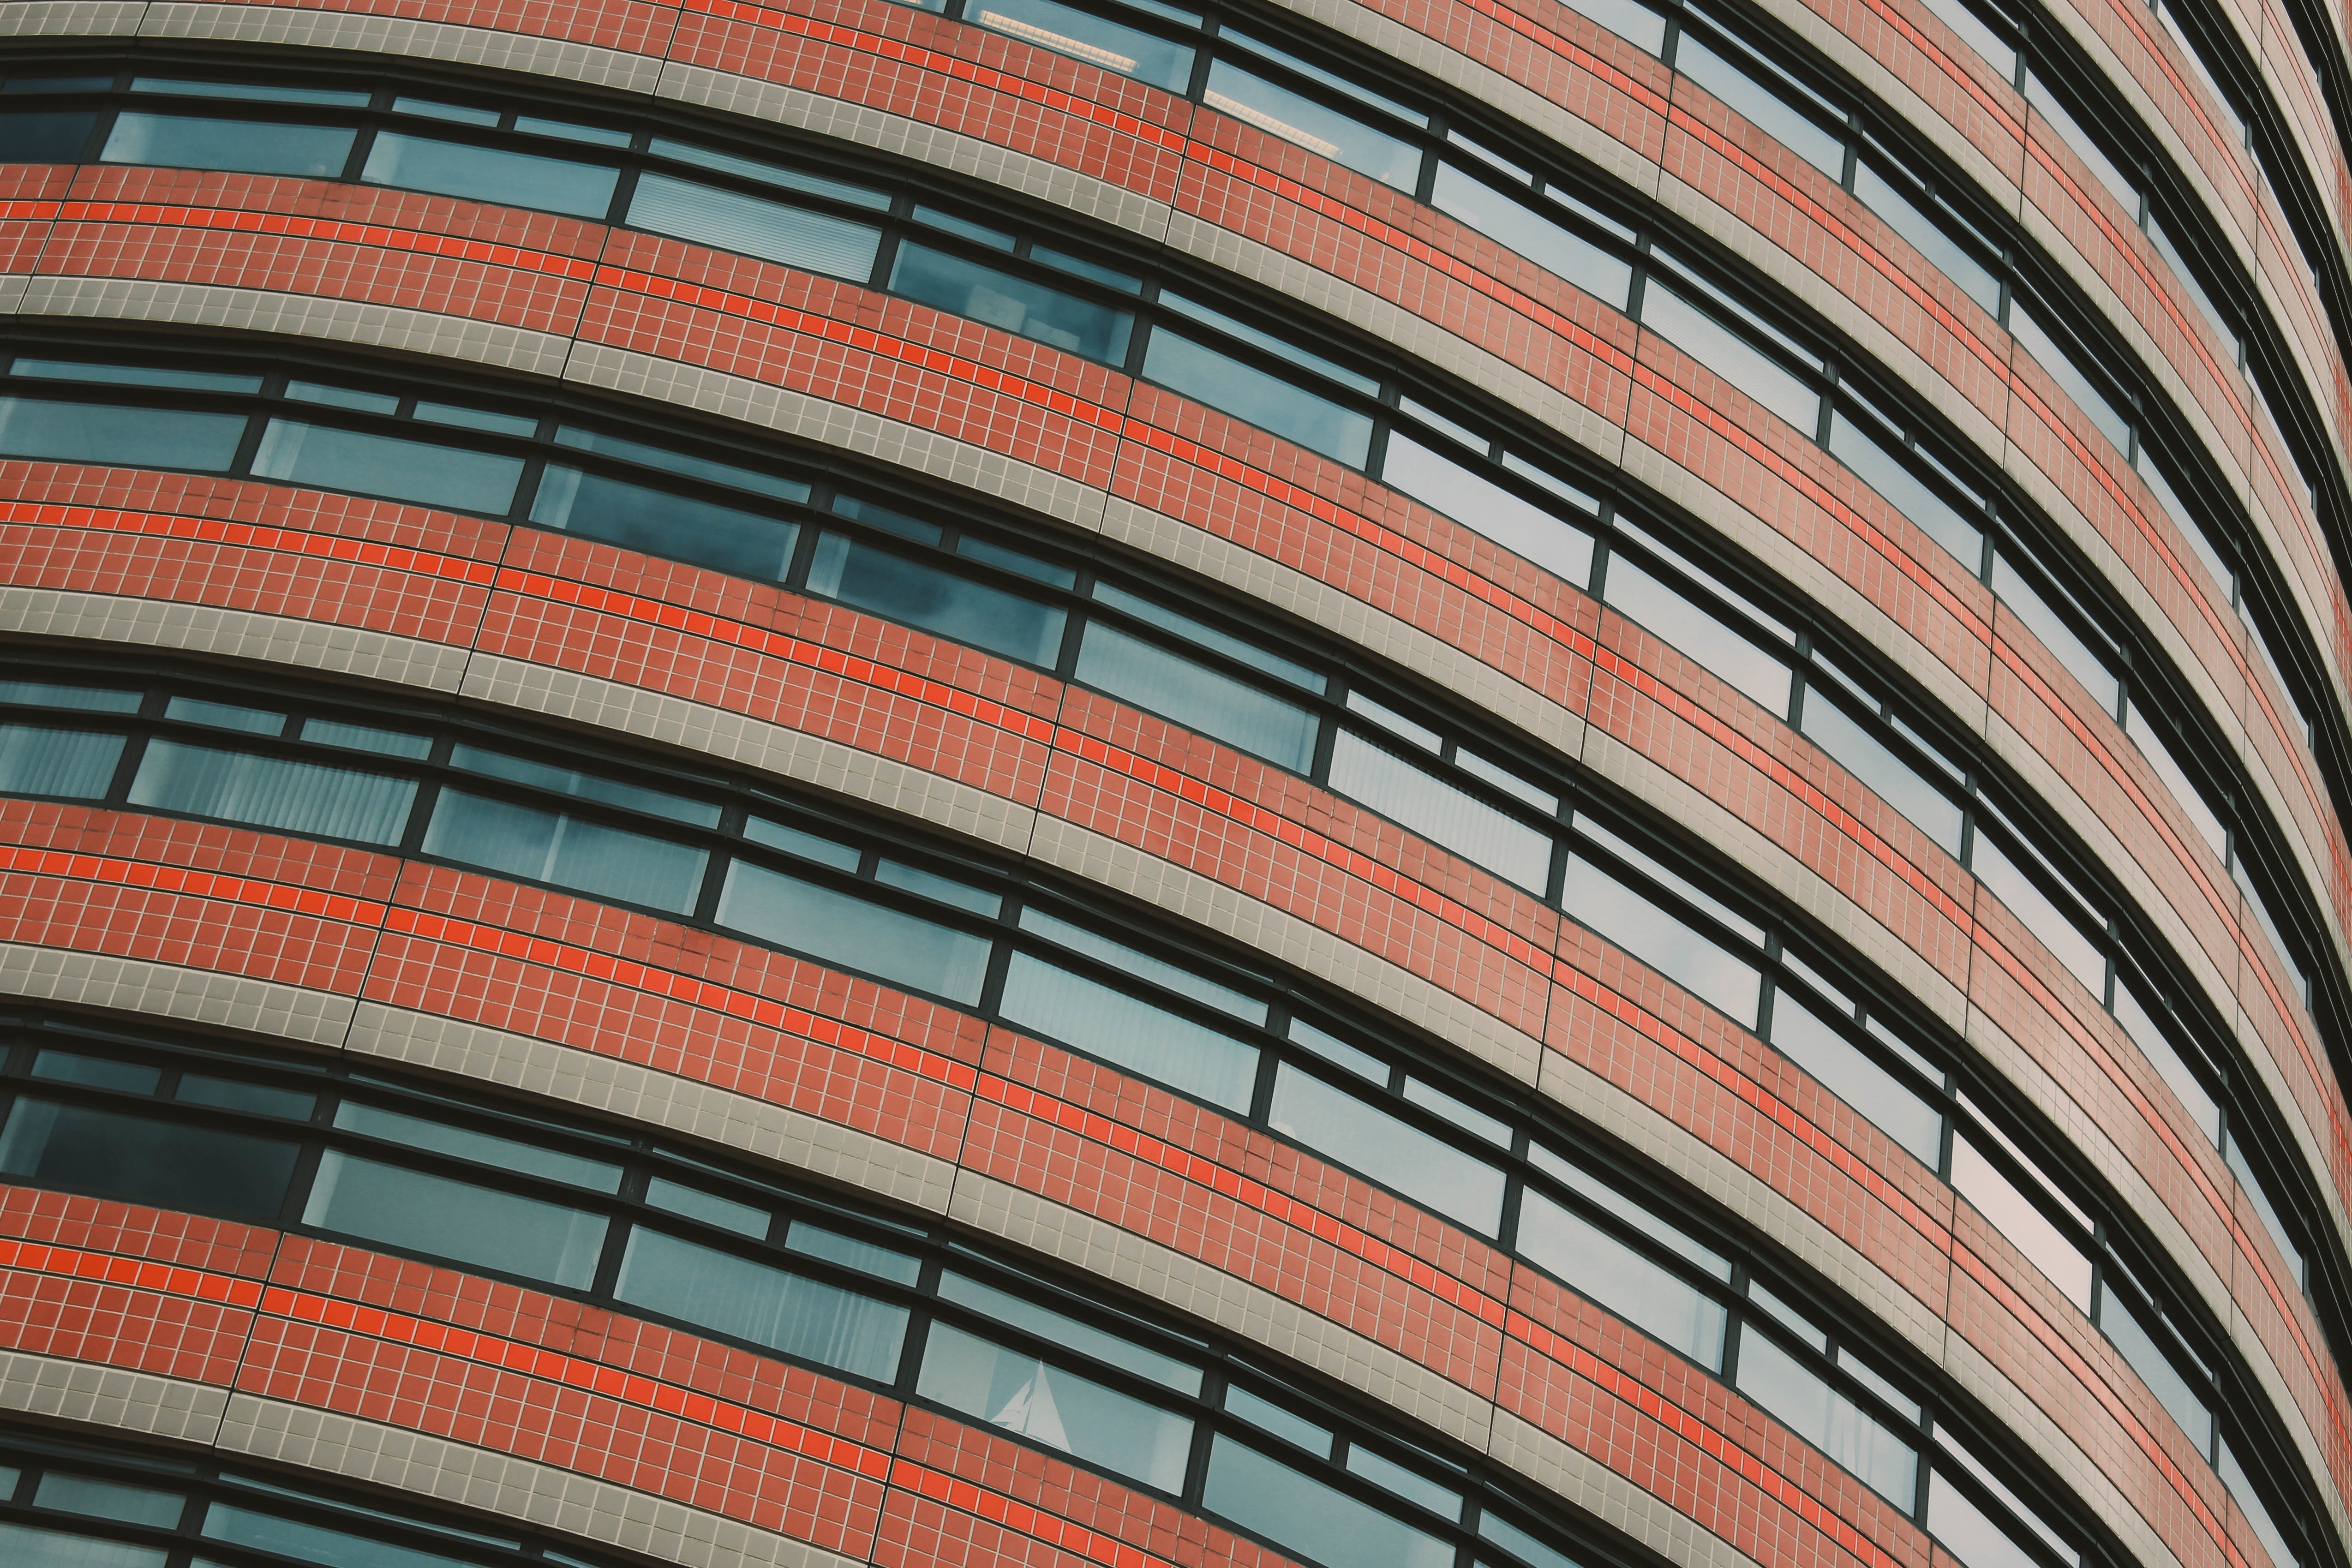
architecture, wheel, house, window, building, line, exterior, tire, circle, rim, tread, auto part, automotive exterior, automotive tire